Suhani Si Ek Ladki

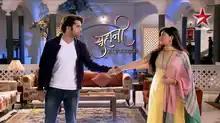

Suhani Si Ek Ladki is an Indian romantic drama television series that aired on Star Plus from 9 June 2014 to 21 May 2017. It starred Sahil Mehta, Rajshri Rani Jain, Neha Yadav, Gaurav Mukesh Jain. The series is about the romantic relationship between characters Yuvraj and Suhani.